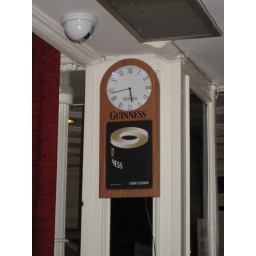
The clock in the hotel bar in Dublin.